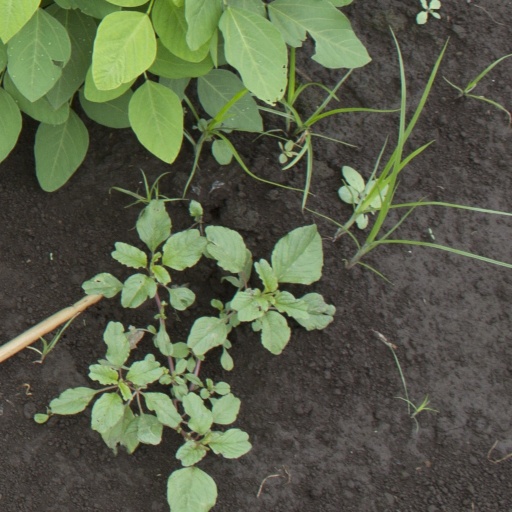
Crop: soybean